Vishnu Madav Ghatage

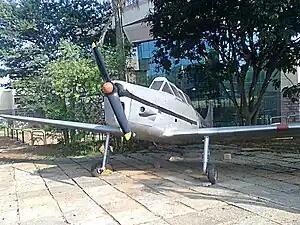
HAL HT-2 at IISc, Bangalore

Vishnu Madav Ghatage was born on 24 October 1908 at Hasur, a small village in the princely state of Kolhapur, now in the western Indian state of Maharashtra. His early schooling was at Kolhapur after which he graduated (BSc) from Sir Parshurambhau College, Pune and joined Institute of Science, Mumbai (formerly known as Royal Institute of Science) for post graduate studies. He passed MSc from there with distinction which made him eligible for scholarship for overseas studies. After completing his post graduate thesis on "Formation of Vortex" from Colaba Observatory, he joined Kaiser Wilhelm Society, Göttingen in 1933 for doctoral research on "Model experiments for the relative motion of air columns of different temperature" under the guidance of Ludwig Prandtl and secured a doctoral degree (DPhil) in 1936. His research was funded by the Gliding Society of Germany as his thesis was related to cumulus clouds, a subject of interest to the sport of gliding.